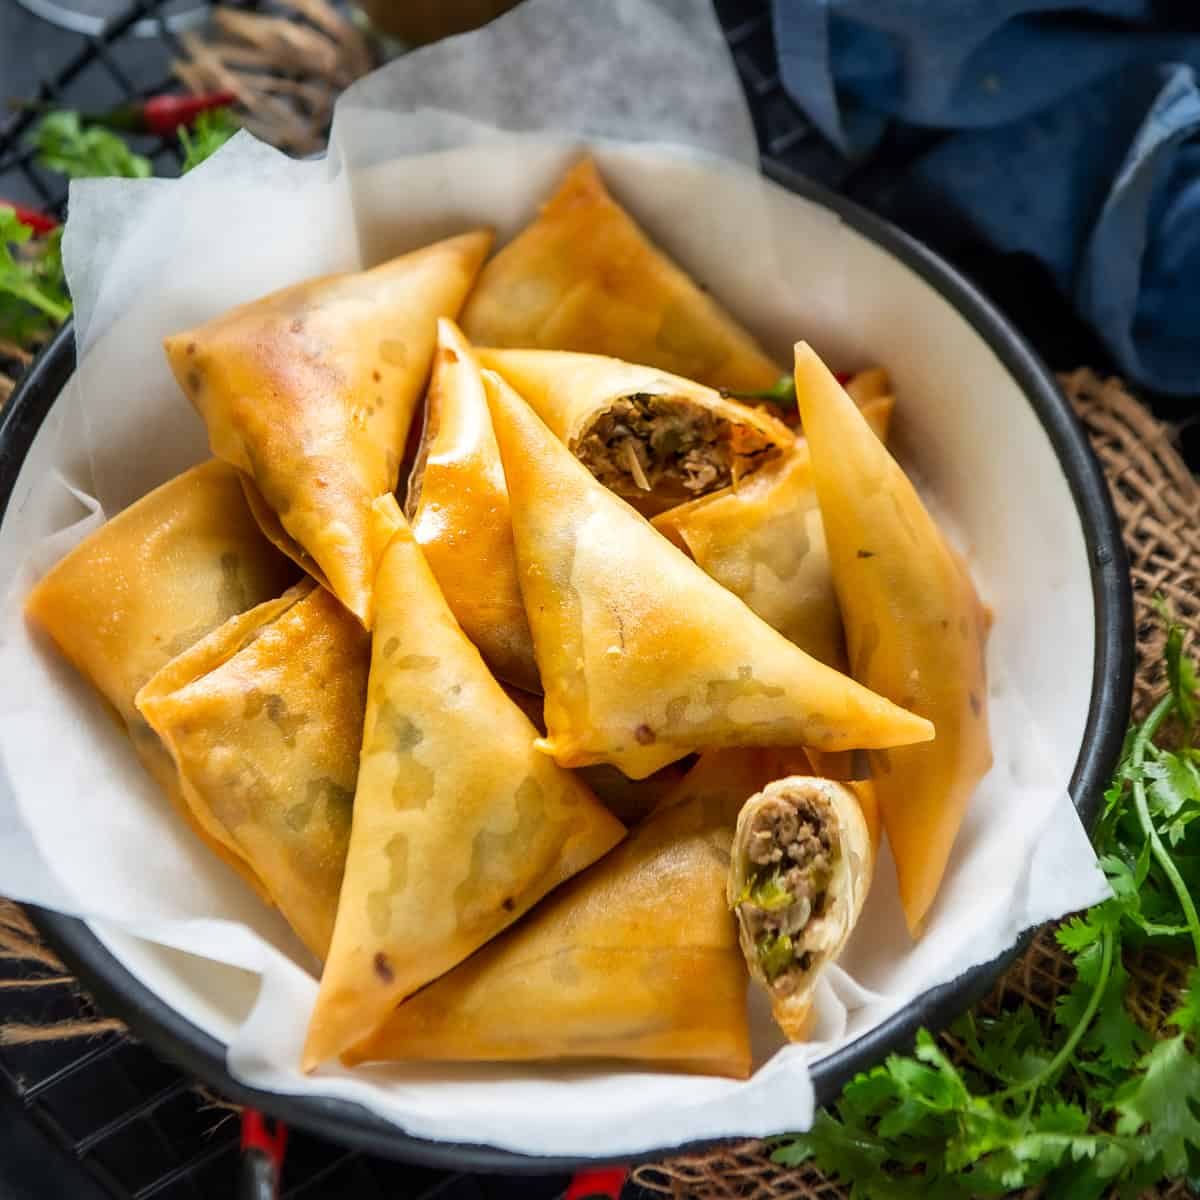
Dish: samosa